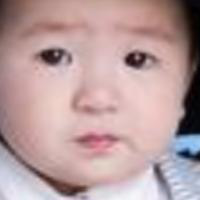
Age group: age 01-10